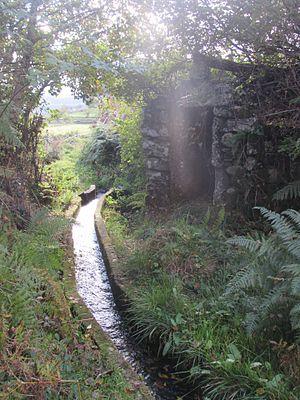
Gontães est un village dans la commune de São Miguel da Pena. Situé à environ 800 mètres d'altitude, le village offre une vue panoramique sur le paysage environnant.